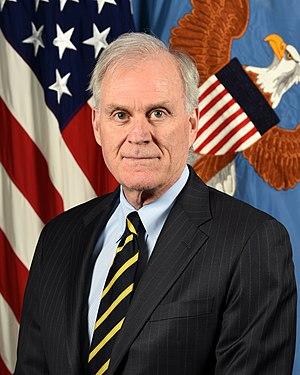
La présidence de Donald Trump, 45ᵉ président des États-Unis, débute le 20 janvier 2017, faisant suite à celle de Barack Obama. Le Parti républicain occupe alors la présidence en plus du Sénat et de la Chambre des représentants, alors qu'il est déjà majoritaire dans les deux assemblées lors du second mandat d'Obama. Durant la campagne, Donald Trump choisit comme colistier le gouverneur de l'Indiana, Mike Pence, qui occupe le poste de vice-président des États-Unis.
Richard Vaughn Spencer, né le 18 janvier 1954 à Waterbury, est un homme politique américain. Il est secrétaire à la Marine des États-Unis d'août 2017 à septembre 2019 et, à ce titre, il assure les fonctions de secrétaire à la Défense par intérim du 15 juillet 2019 à fin juillet 2019.
Le secrétaire adjoint de la Défense des États-Unis est le second plus haut rang hiérarchique du Département de la Défense des États-Unis, après le secrétaire à la Défense, et le plus haut rang d'un civil au sein du ministère. Le secrétaire adjoint à la Défense est nommé par le président, avec l'aval du Sénat.